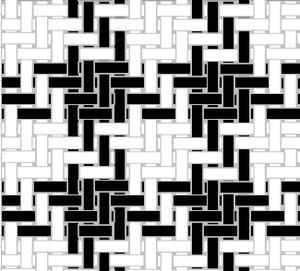
Houndstooth / Vævning
Vævning i lille skala med 2:2 twill.
Houndstooth er et to-tonet tekstilmønster af brudte tern eller abstrakte fire-takkede figurer, oftest i sort og hvid. Klassisk houndstoothmønster er et eksempel tessellation.